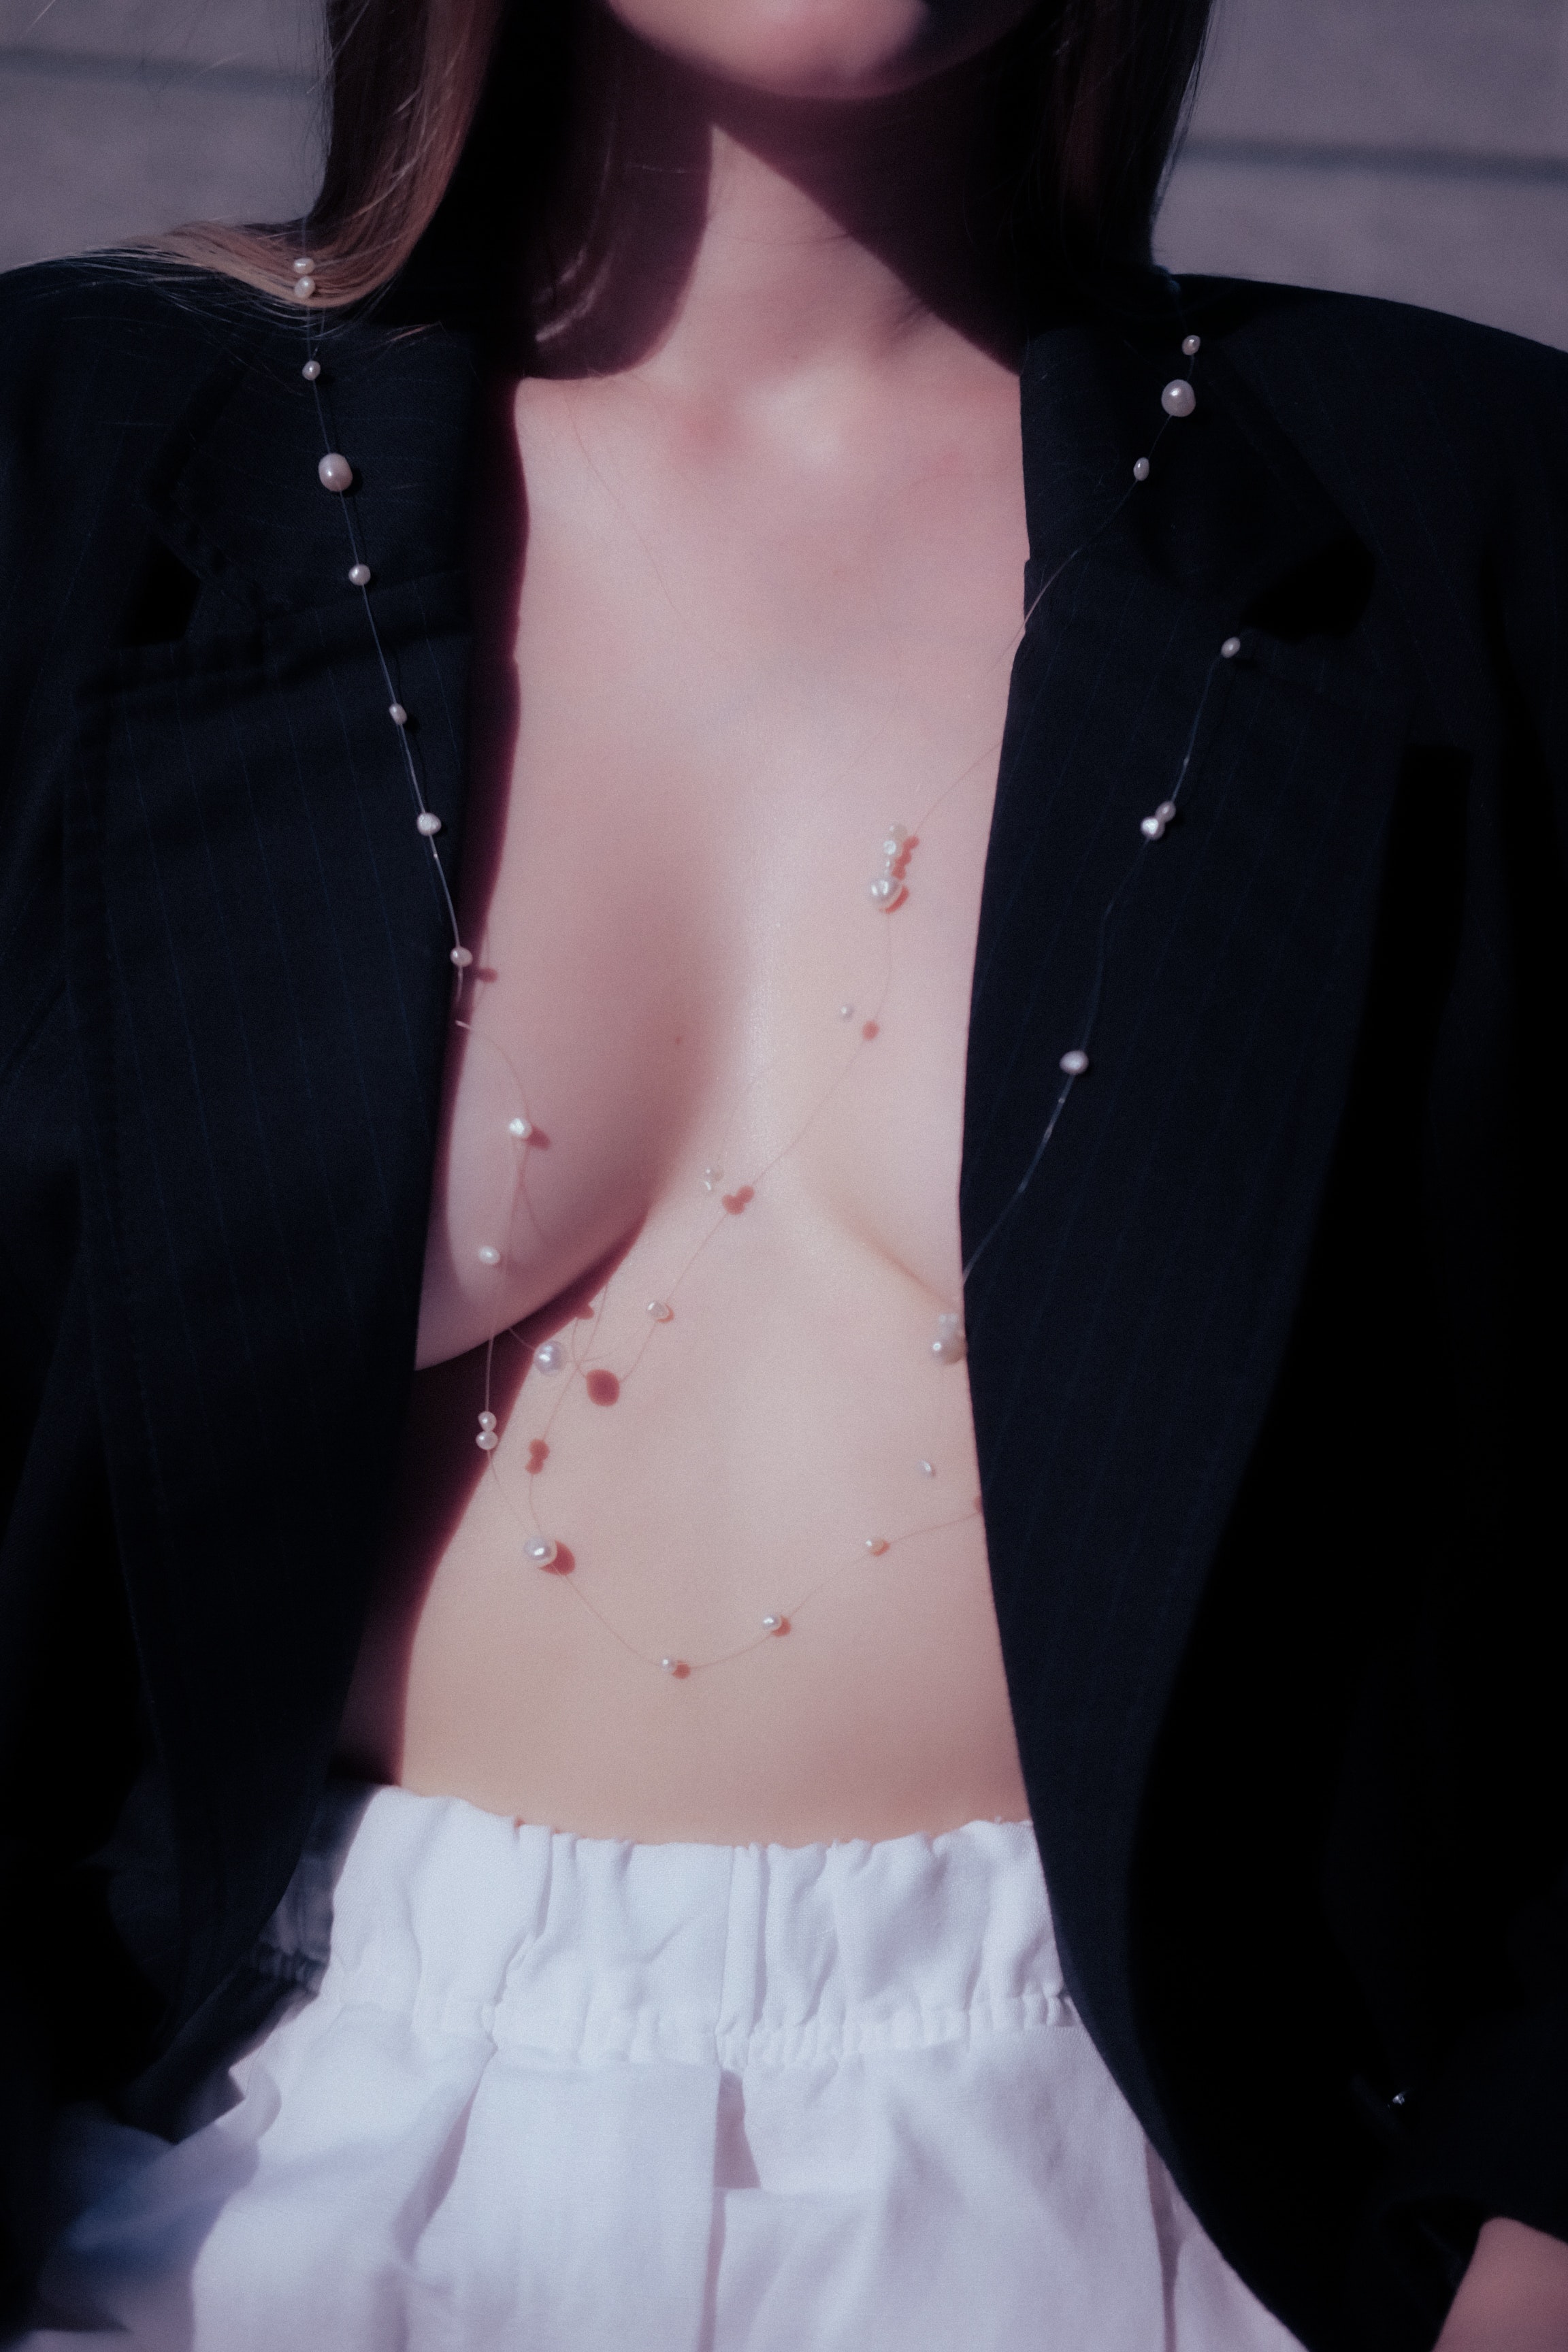
woman, shoulder, human body, neck, waist, sleeve, collar, chest, trunk, fashion design, sleeveless shirt, abdomen, thigh, blazer, formal wear, magenta, button, pattern, jewellery, denim, navel, t shirt, fashion accessory, necklace, human leg, top, flesh, fur, fashion model, plaid, sportswear, pocket